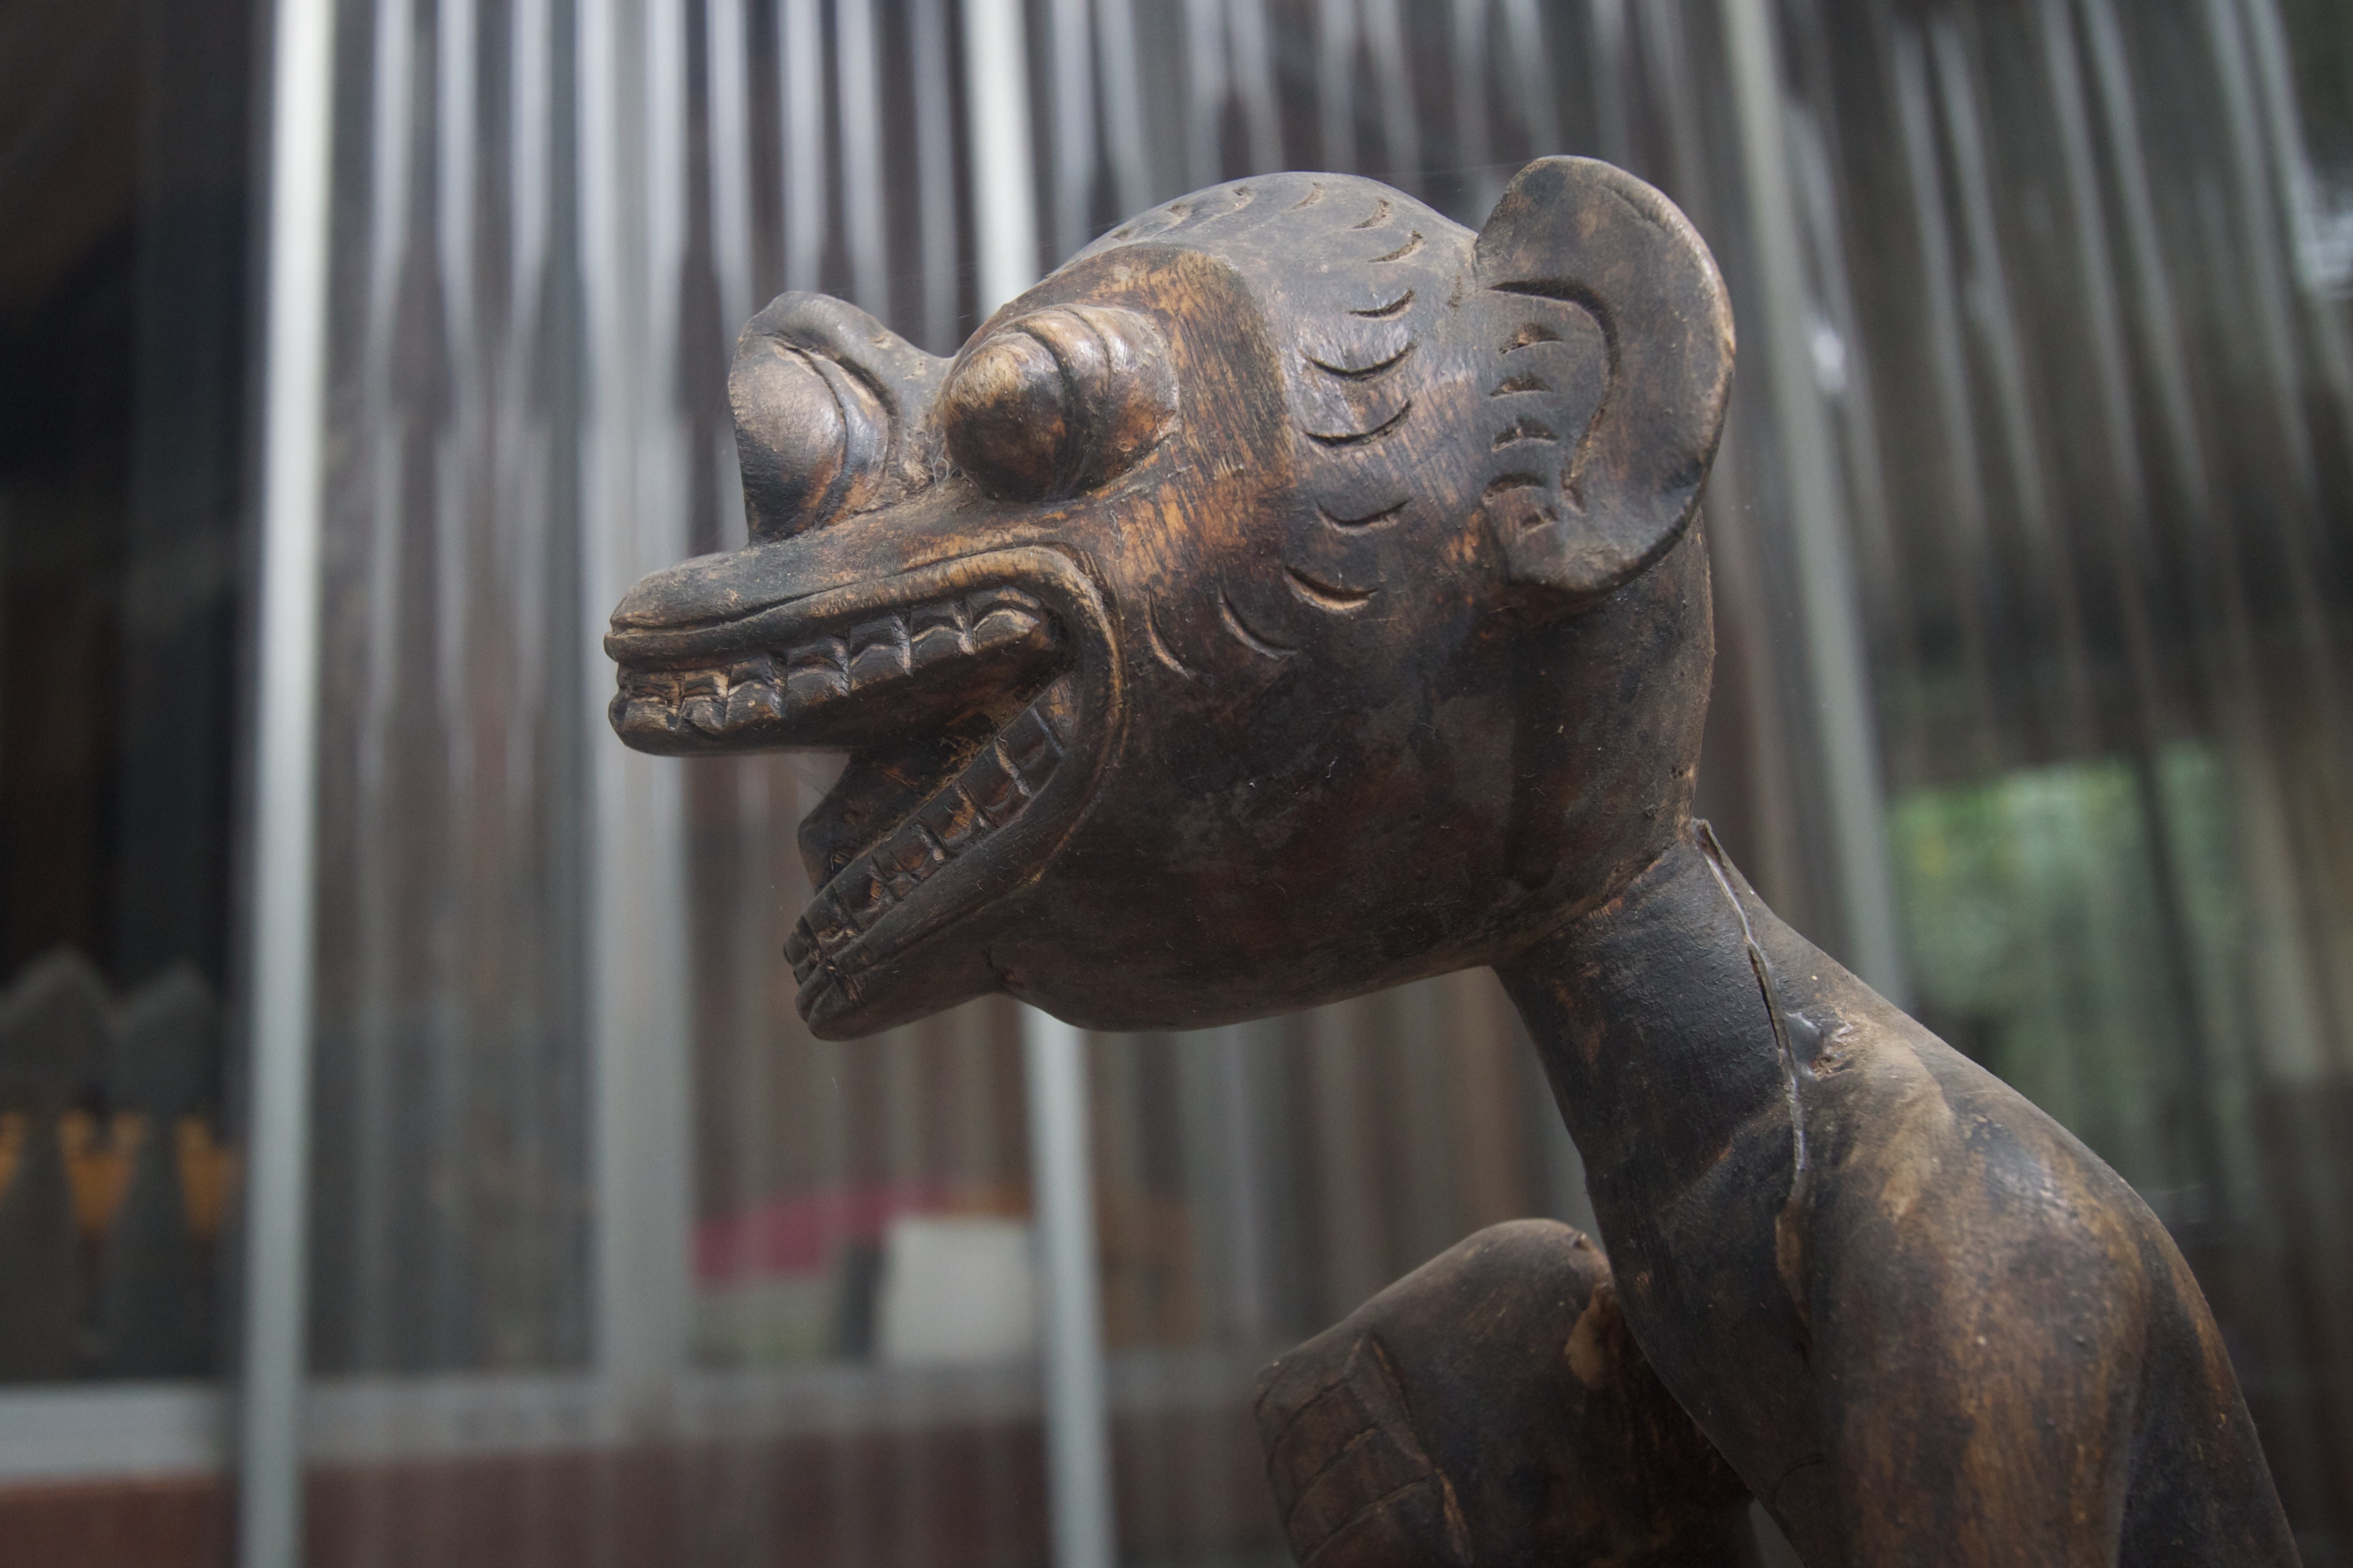
monument, statue, gargoyle, sculpture, art, temple, carving, ds106, ancient history